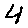
Label: 4